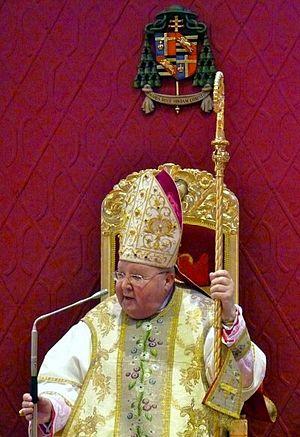
Wolfgang Haas, né le 7 août 1948 à Vaduz, est l'actuel archevêque de Vaduz au Liechtenstein.